List of Slayers video games

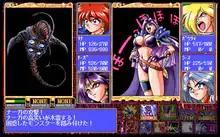
Battle screenshot featuring a party consisting of Lina, Naga, Gourry, and one of the game's original characters

"Slayers" (スレイヤーズ) was developed by AIC Spirits (additional development by Oniro and Studio Orphee, graphics by Studio Kuma) and published by Banpresto for the NEC PC-9801 on March 25, 1994. It was written by Yōsuke Kuroda, art-designed by animator Masayuki Hiraoka, and composed by Shiori Ueno. In 1996, "Slayers" was ranked the best RPG on the system in "PC Engine Fan" reader poll.